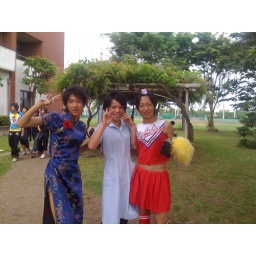
these boys begged to have their picture taken -- the boy in blue commented on his big &amp;quot;D-cup&amp;quot; boobs